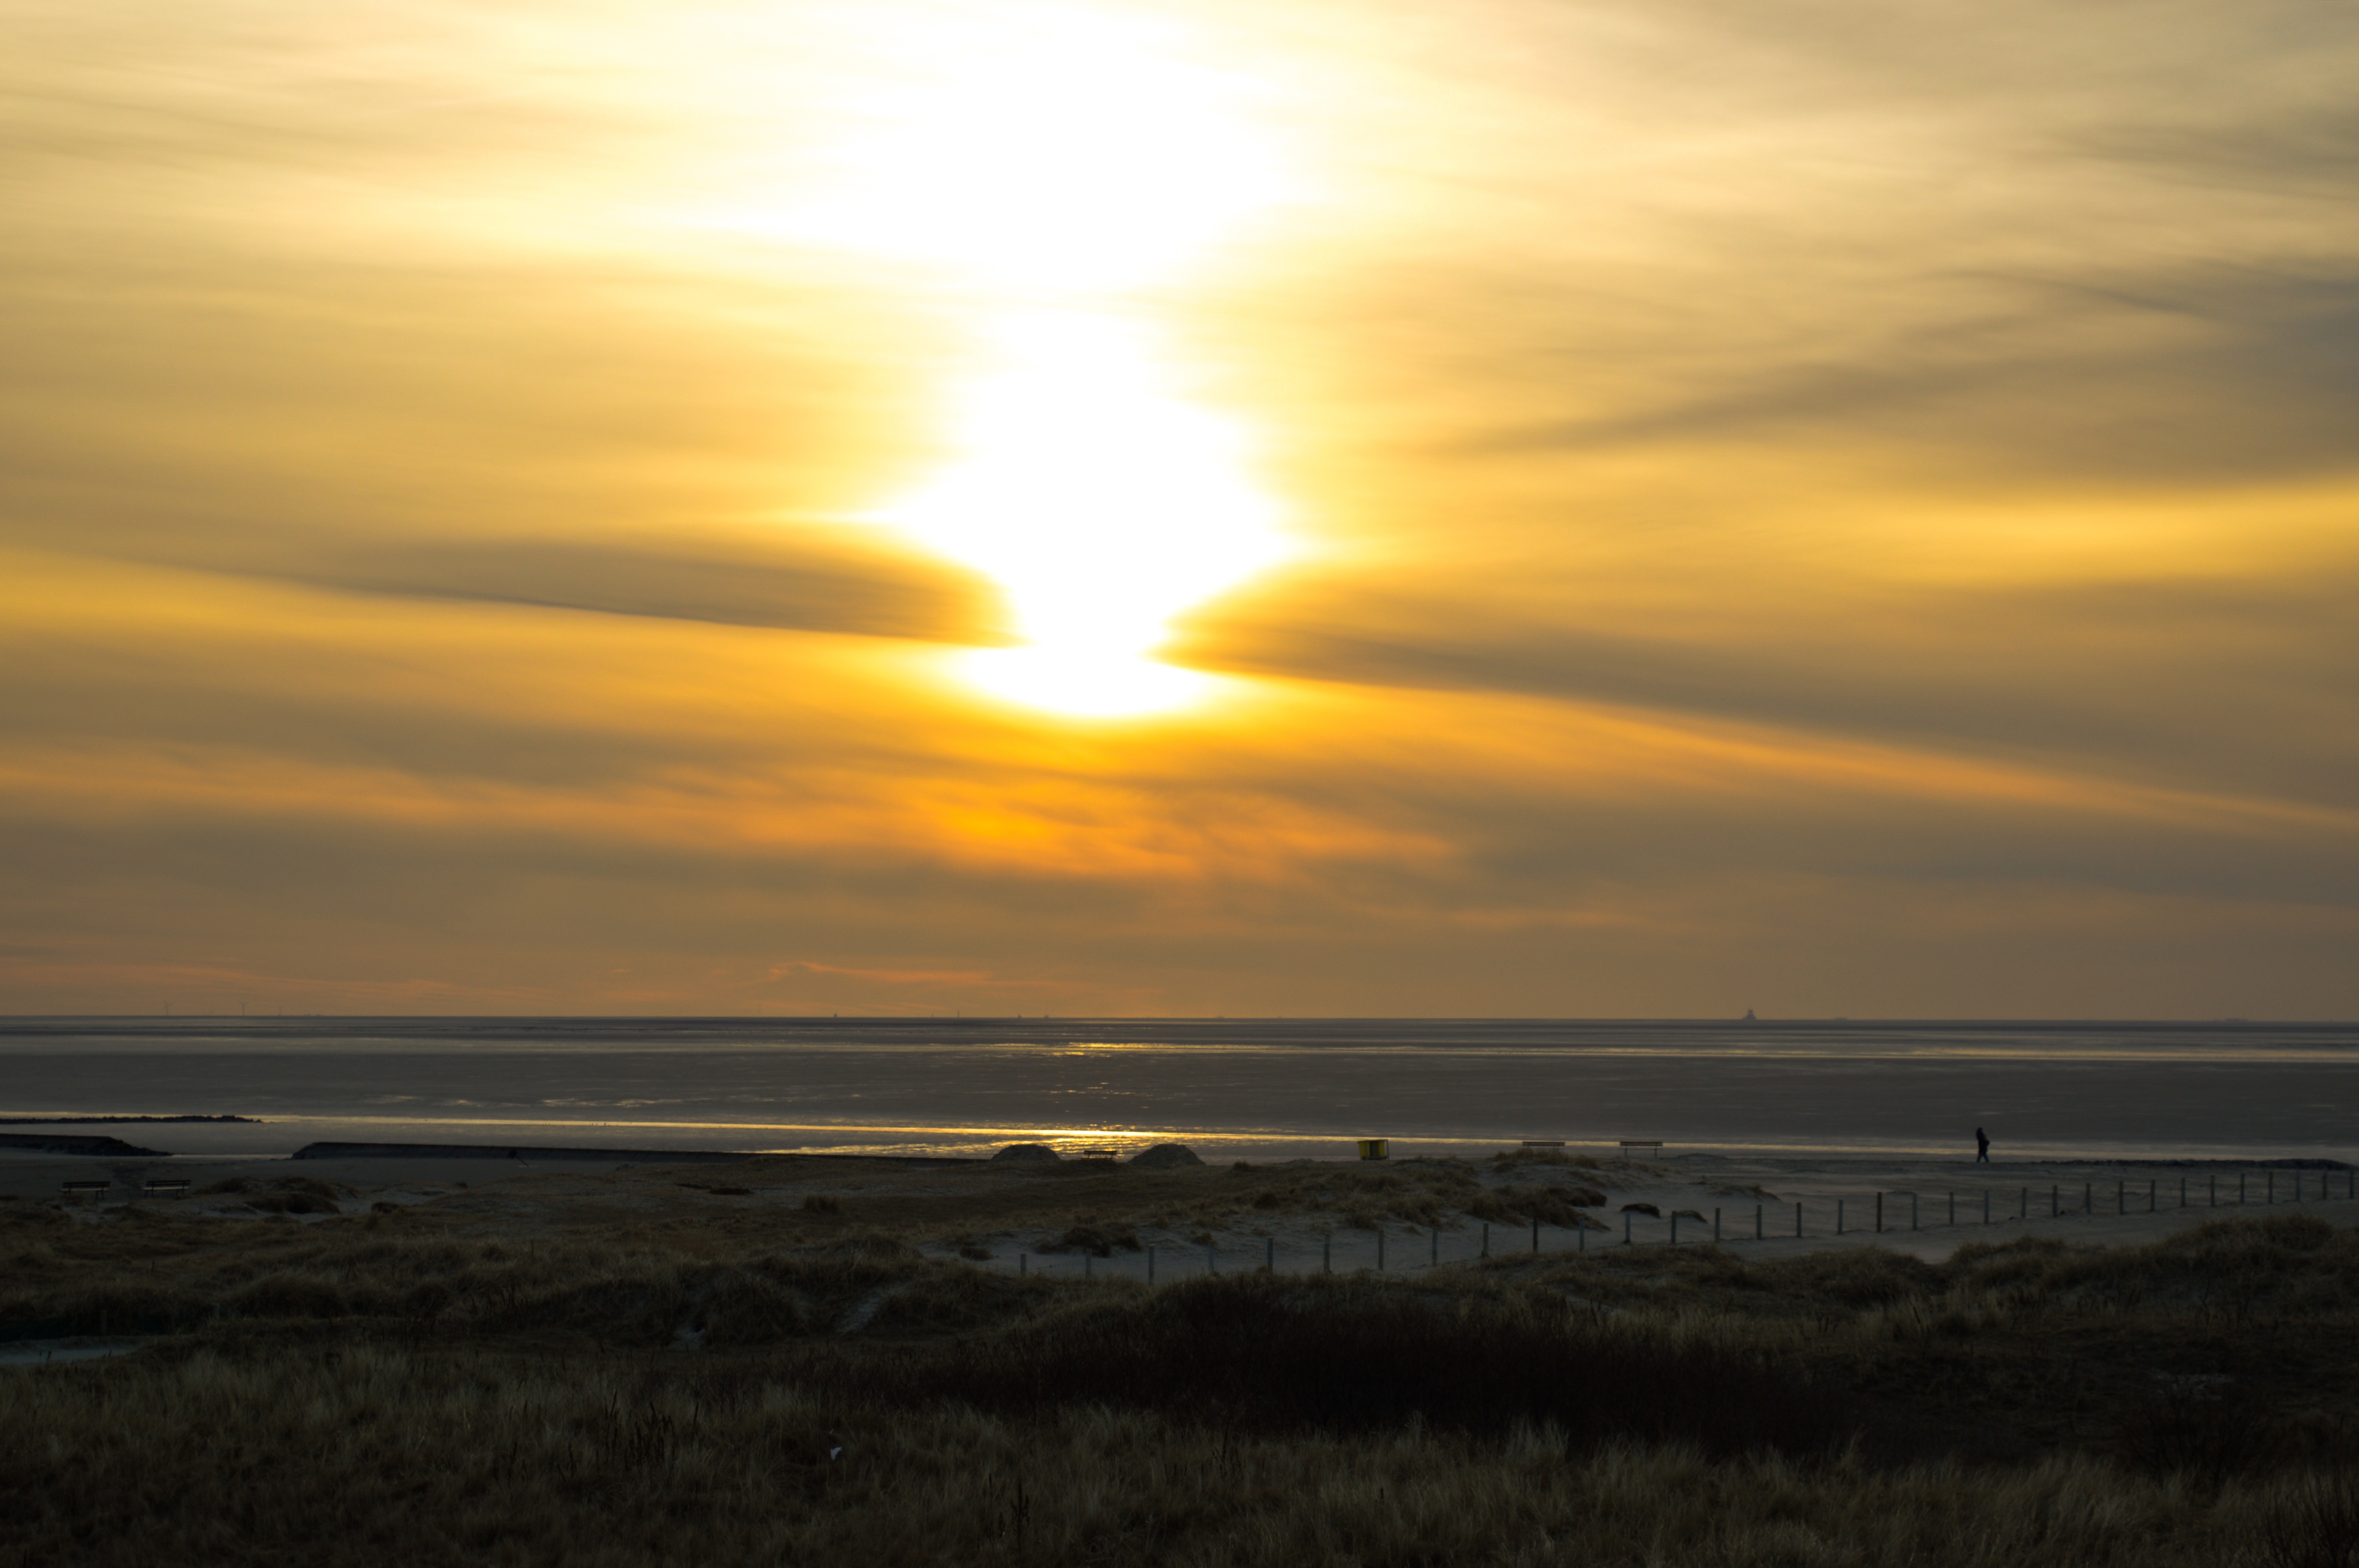
beach, sea, coast, water, sand, ocean, horizon, light, cloud, sky, sun, sunrise, sunset, sunlight, morning, shore, wave, lake, dawn, atmosphere, summer, dusk, evening, color, yellow, body of water, clouds, mood, afterglow, astronomical object